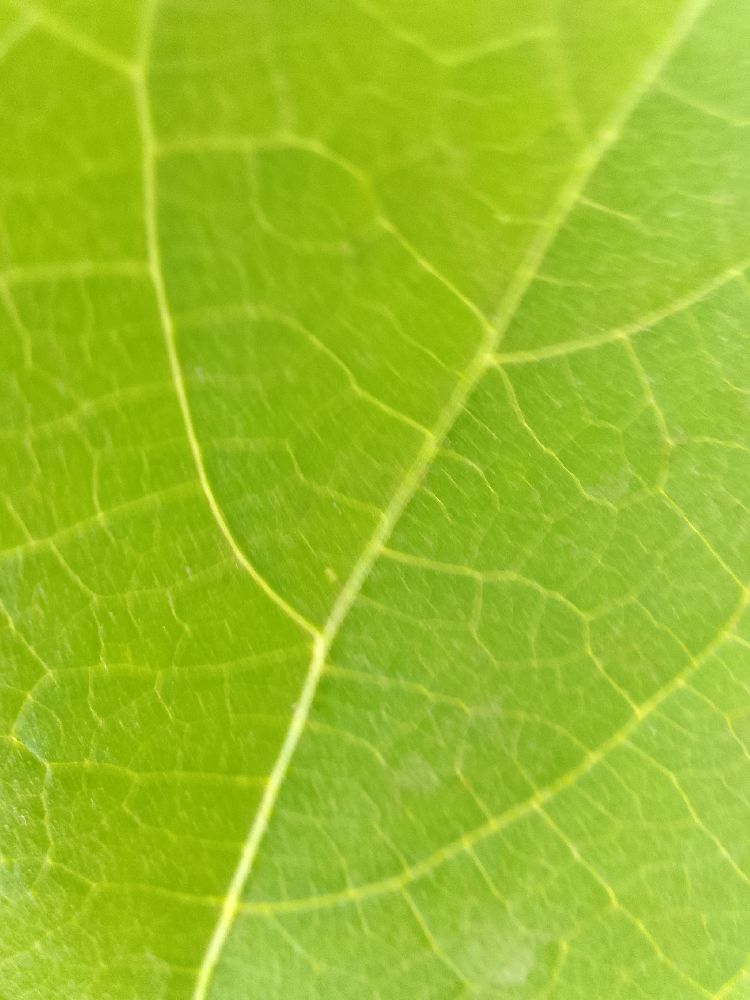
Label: healthy